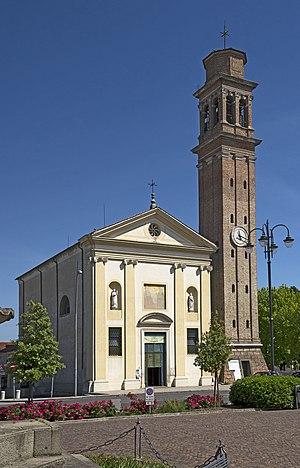
L’église de Fiesso d'Artico Italiano: La chiesa di Fiesso d'Artico
Fiesso d'Artico est une commune italienne de la ville métropolitaine de Venise dans la région Vénétie en Italie. La ville est jumelée avec la commune de St Marcellin.